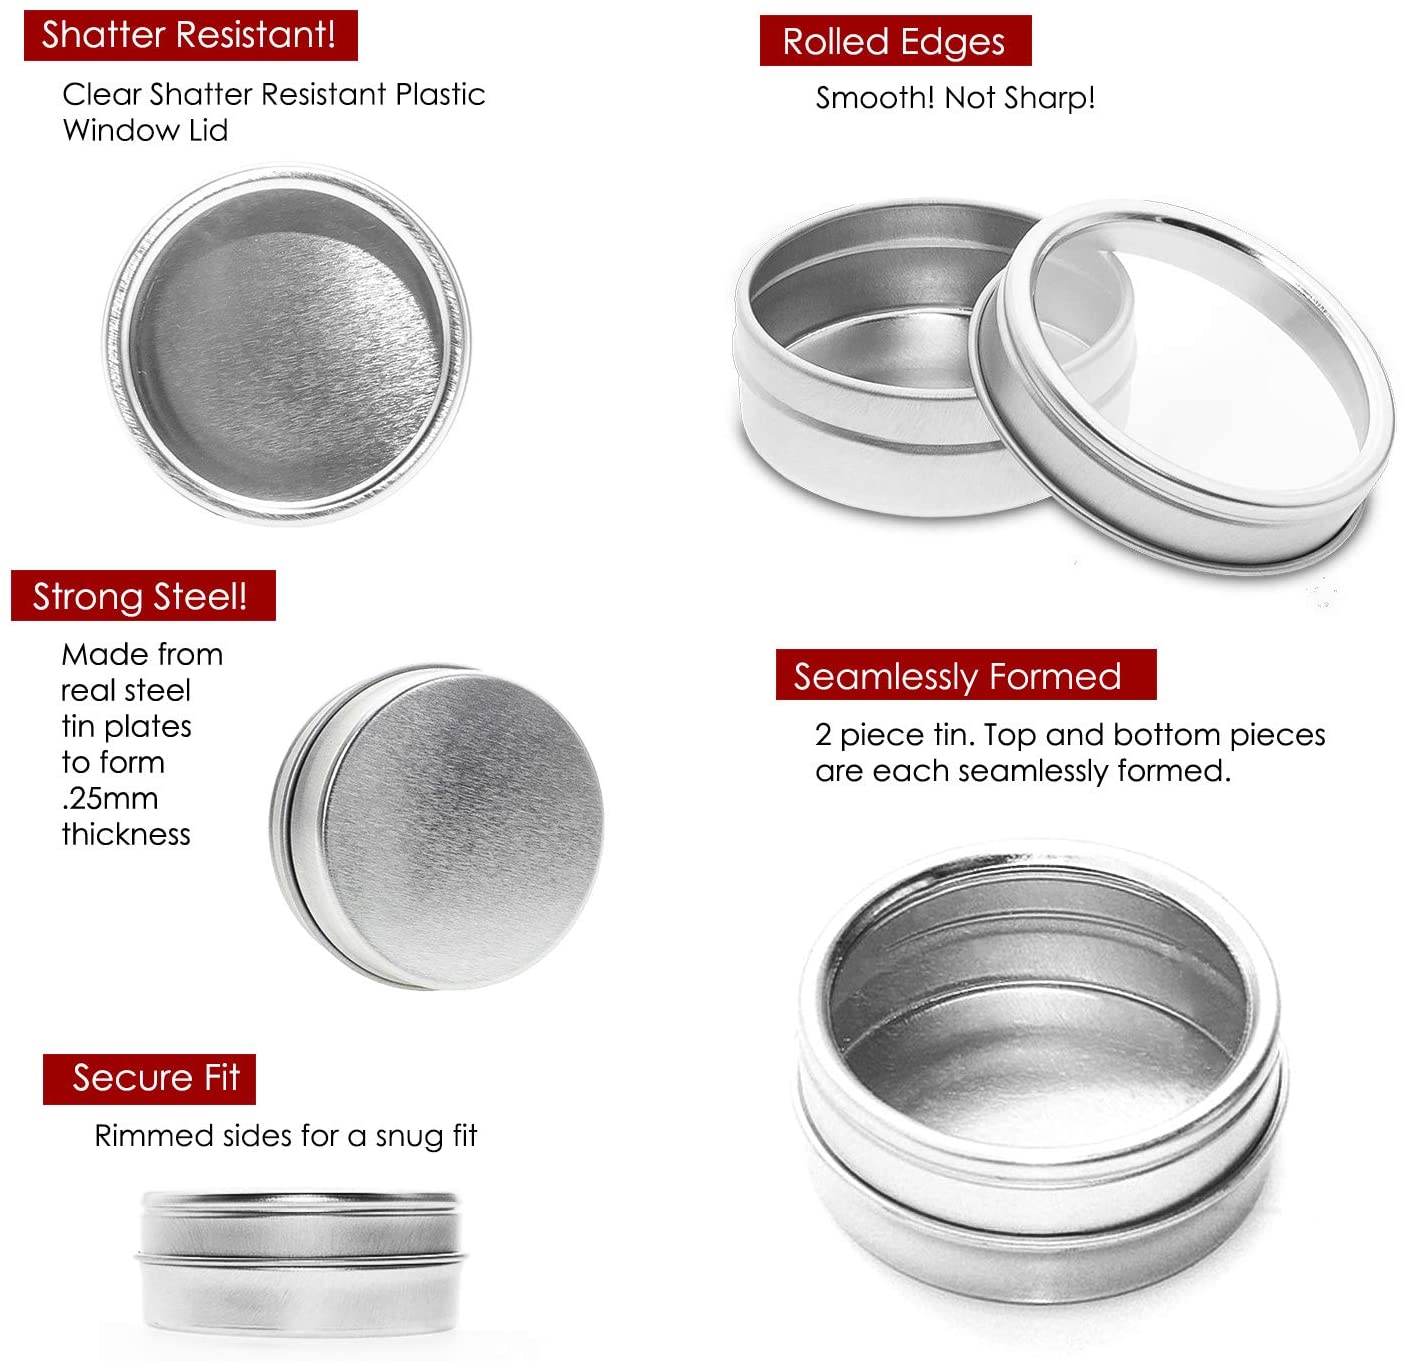
Label: metal